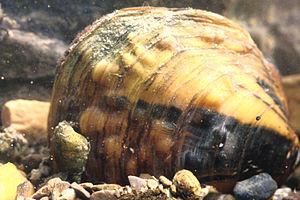
Unionidae est une famille de mollusques bivalves d'eau douce appartenant à l'ordre monophylétique des Unionoida.